Jake Holmes

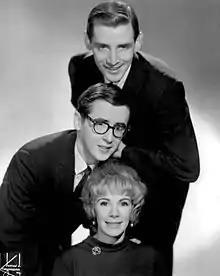
From top to bottom: Jake Holmes, Jim Connell, and Joan Rivers when they worked as the team "Jim, Jake & Joan"

Holmes' first musical foray was with his wife Katherine in the folk pop parody duo, Allen & Grier. Following military service, he resumed his music career. Among the highlights: Holmes put lyrics to Bob Gaudio's music on The Four Seasons' 1969 "Genuine Imitation Life Gazette" album, after which the pair went on to compose Frank Sinatra's 1970 "Watertown" album. Coming during a relative low point in Sinatra's career, "Watertown" was his least successful album, but the song "I Would Be in Love (Anyway)" reached No. 4 on the "Billboard" Adult Contemporary chart. The song "What's Now is Now" reached No. 31 on that chart and was later included in "Frank Sinatra's Greatest Hits Volume 2". Sinatra's recording of the Gaudio-Holmes composition "Lady Day" was left off the "Watertown" album, but was released as a single, and Don Costa later rearranged "Lady Day" for inclusion in Sinatra's "Sinatra & Company" album. In 1985, Nina Simone recorded a cover version of "For a While", from the "Watertown" album, for her "Nina's Back" album. That same year, she recorded a live version of "For a While" for her "Live And Kickin"' album.